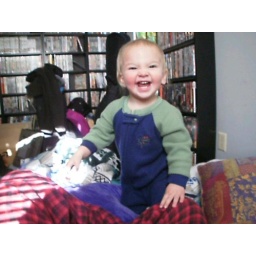
a still taken from a video clip i took of me tossing cameron around on the pillows